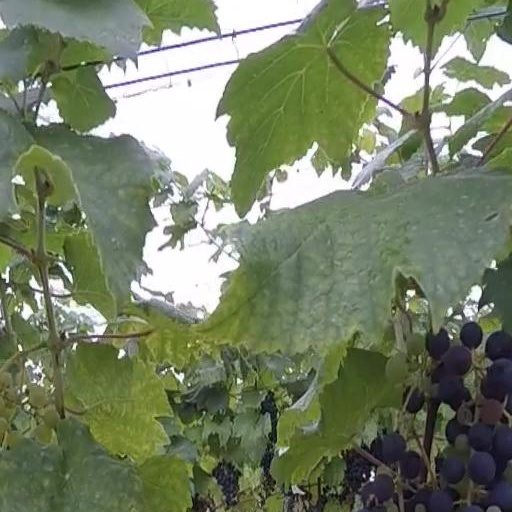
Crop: grape